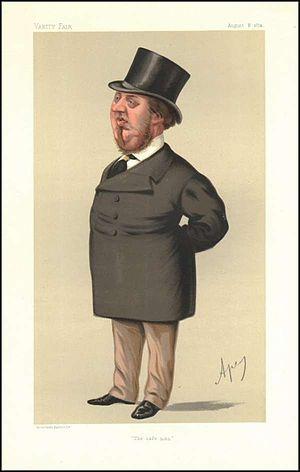
Le Secrétaire financier du Trésor est un poste ministériel subalterne au Trésor britannique. Il s'agit du cinquième rôle ministériel le plus important au sein du Trésor après le premier lord du Trésor, le chancelier de l'Échiquier, le secrétaire en chef du Trésor et le Paymaster General.
George Limbrey Sclater-Booth, 1ᵉʳ baron Basing PC, FRS, DL, connu sous le nom de George Sclater-Booth avant 1887, est un homme politique conservateur britannique. Il est président du Local Government Board sous Benjamin Disraeli entre 1874 et 1880.